Carl Friedrich Schmidt (artist)

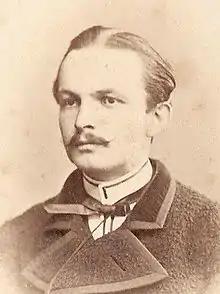

Carl Friedrich (C.F.) Schmidt (1811, Stettin – 1890, Berlin) was a German botanical artist. He was a specialist in spermatophytes and was a renowned botanical artist (akademischer Künstler zu Berlin) and lithographer who illustrated many of the Germanic botanical works of the 19th century. He is not to be confused with Carl Friedrich Schmidt, born 1832, the Baltic German geologist and botanist..